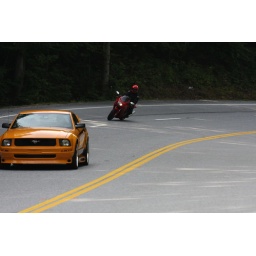
The bike had him in the curves, but the Mustang had him when he hit the gas and this machine would come alive